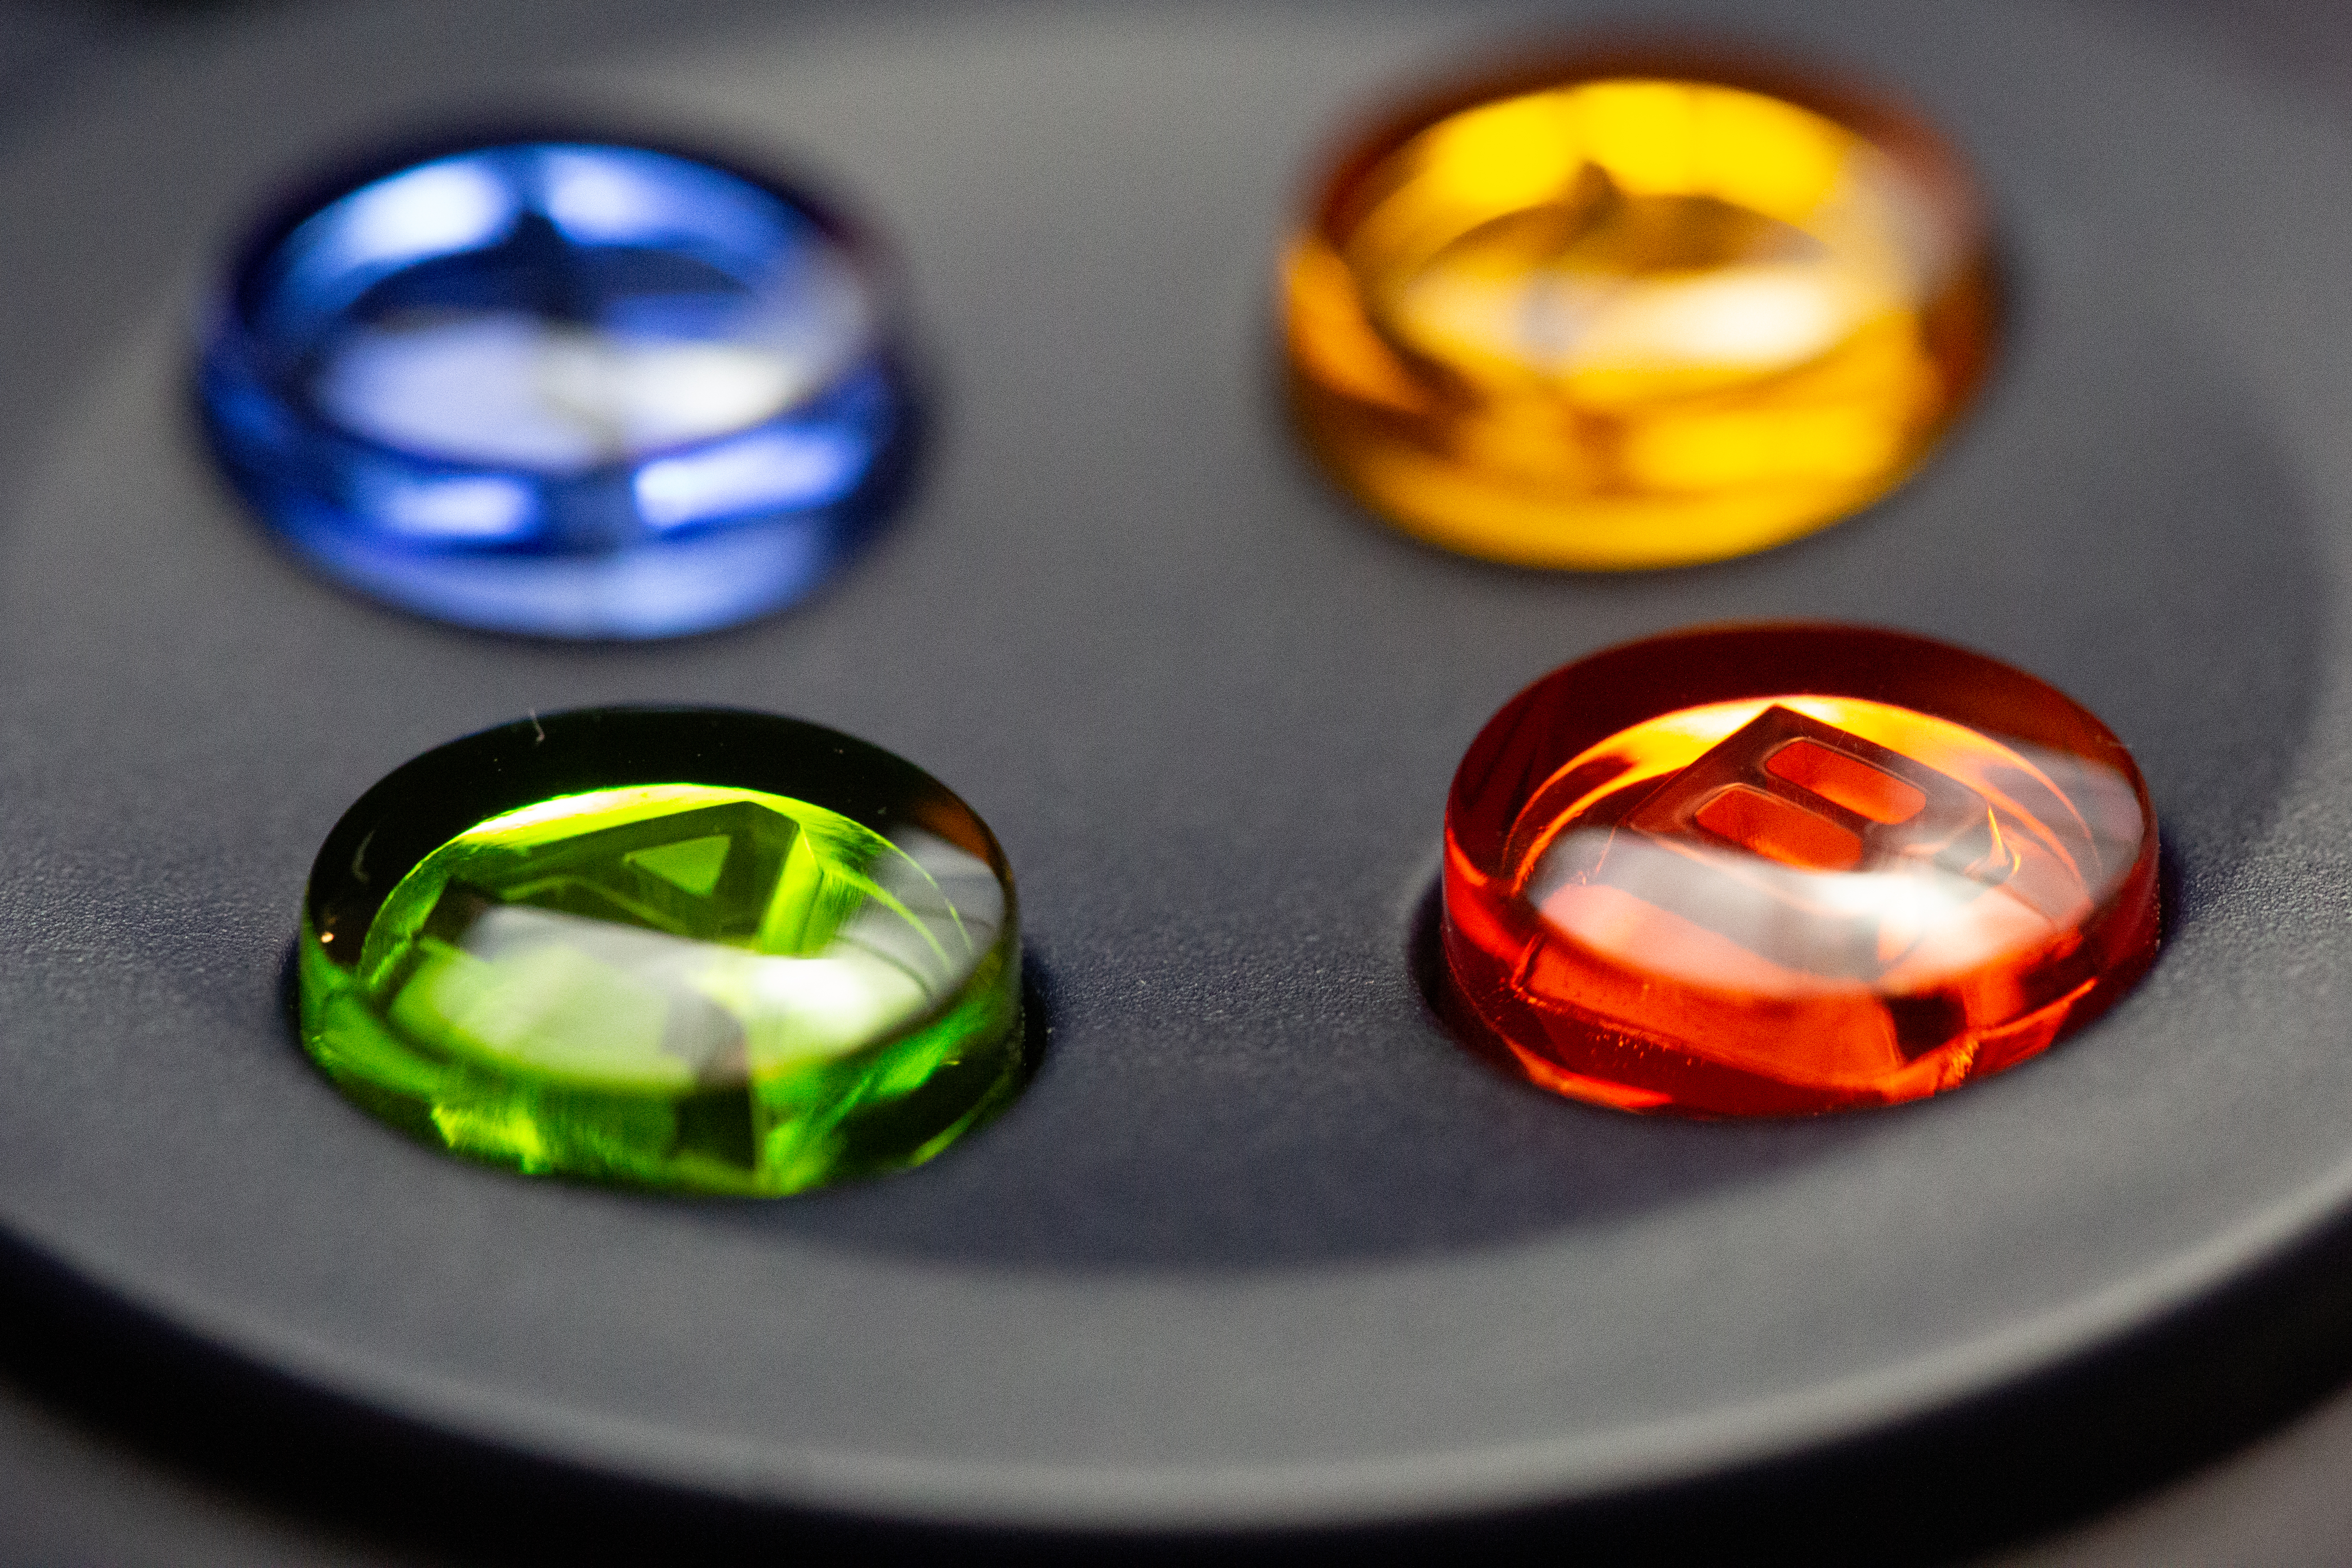
green, light, yellow, glass, orange, close up, macro photography, marble, toy, fashion accessory, circle, photography, gemstone, reflection, body jewelry